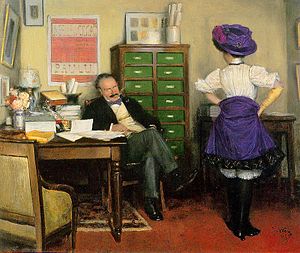
Audition
The Audition af Jacques Wély (1907)
En audition er en optagelsesprøve til for eksempel et teaterstykke eller en musical.